OFCE

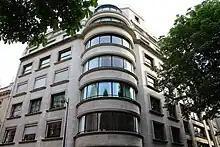
Building at 69, quai d'Orsay in Paris, OFCE seat until 2017

OFCE was founded in 1981 following a 1979 report by and Baudouin Prot. It was long established in a riverfront building on 69, Quai d'Orsay in Paris, and moved in March 2017 to more modern offices at 10, place de Catalogne.